Jonah (poetry collection)

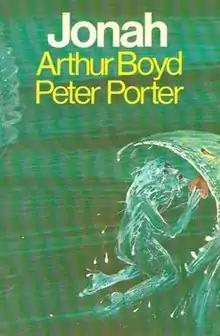
"Jonah" book cover

Jonah is a book of poems by Peter Porter accompanying reproductions of artwork by Arthur Boyd. It was published by Secker & Warburg on 22 October 1973. 2000 copies were printed, and the retail price was £4.75.